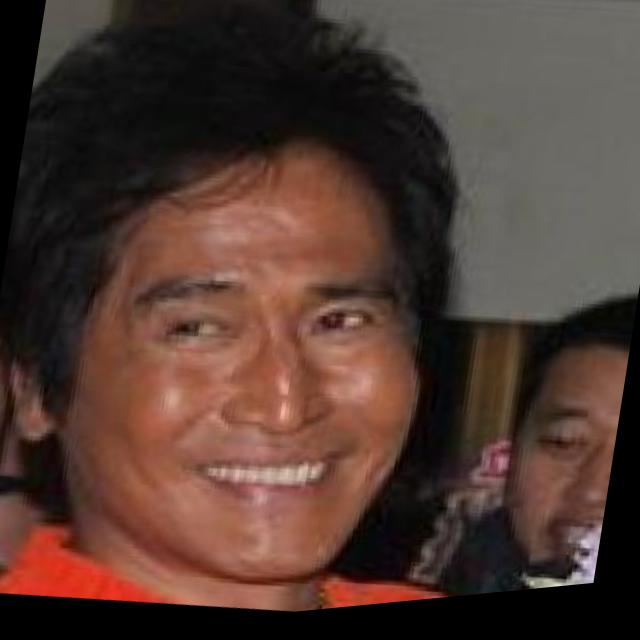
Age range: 45-64